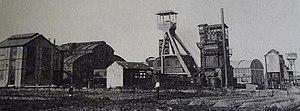
La fosse n° 3 ou Ewbank de la Compagnie des mines de Vicoigne était un charbonnage constitué d'un seul puits situé à Raismes, Nord, Nord-Pas-de-Calais, France.
La fosse nᵒ 3 dite Ewbank de la Compagnie des mines de Vicoigne est un ancien charbonnage du Bassin minier du Nord-Pas-de-Calais, situé à Raismes. La fosse Ewbank est ouverte par la Compagnie de Bruille. Cette dernière s'associe avec les Compagnie de Cambrai et de l'Escaut pour former la Compagnie de Vicoigne. Un terril nᵒ 173A, Vicoigne Ouest, est édifié au nord de la fosse, de l'autre côté de la route. La fosse est détruite pendant la Première Guerre mondiale. Très peu utilisée jusqu'alors, elle devient, en remplacement de la fosse nᵒ 4, le siège de concentration de la concession de Vicoigne. Elle bénéficie alors d'installations modernes bâties en béton armé.